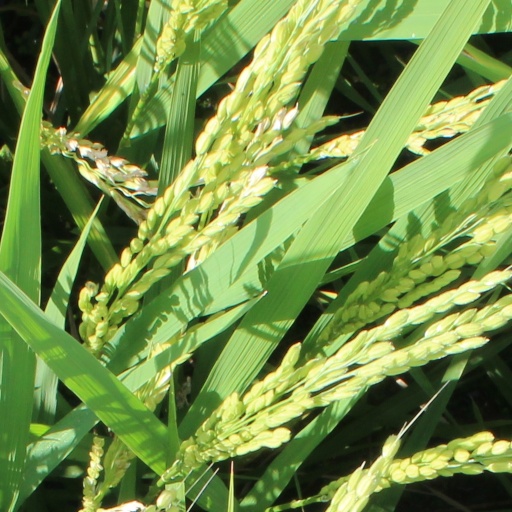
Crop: rice